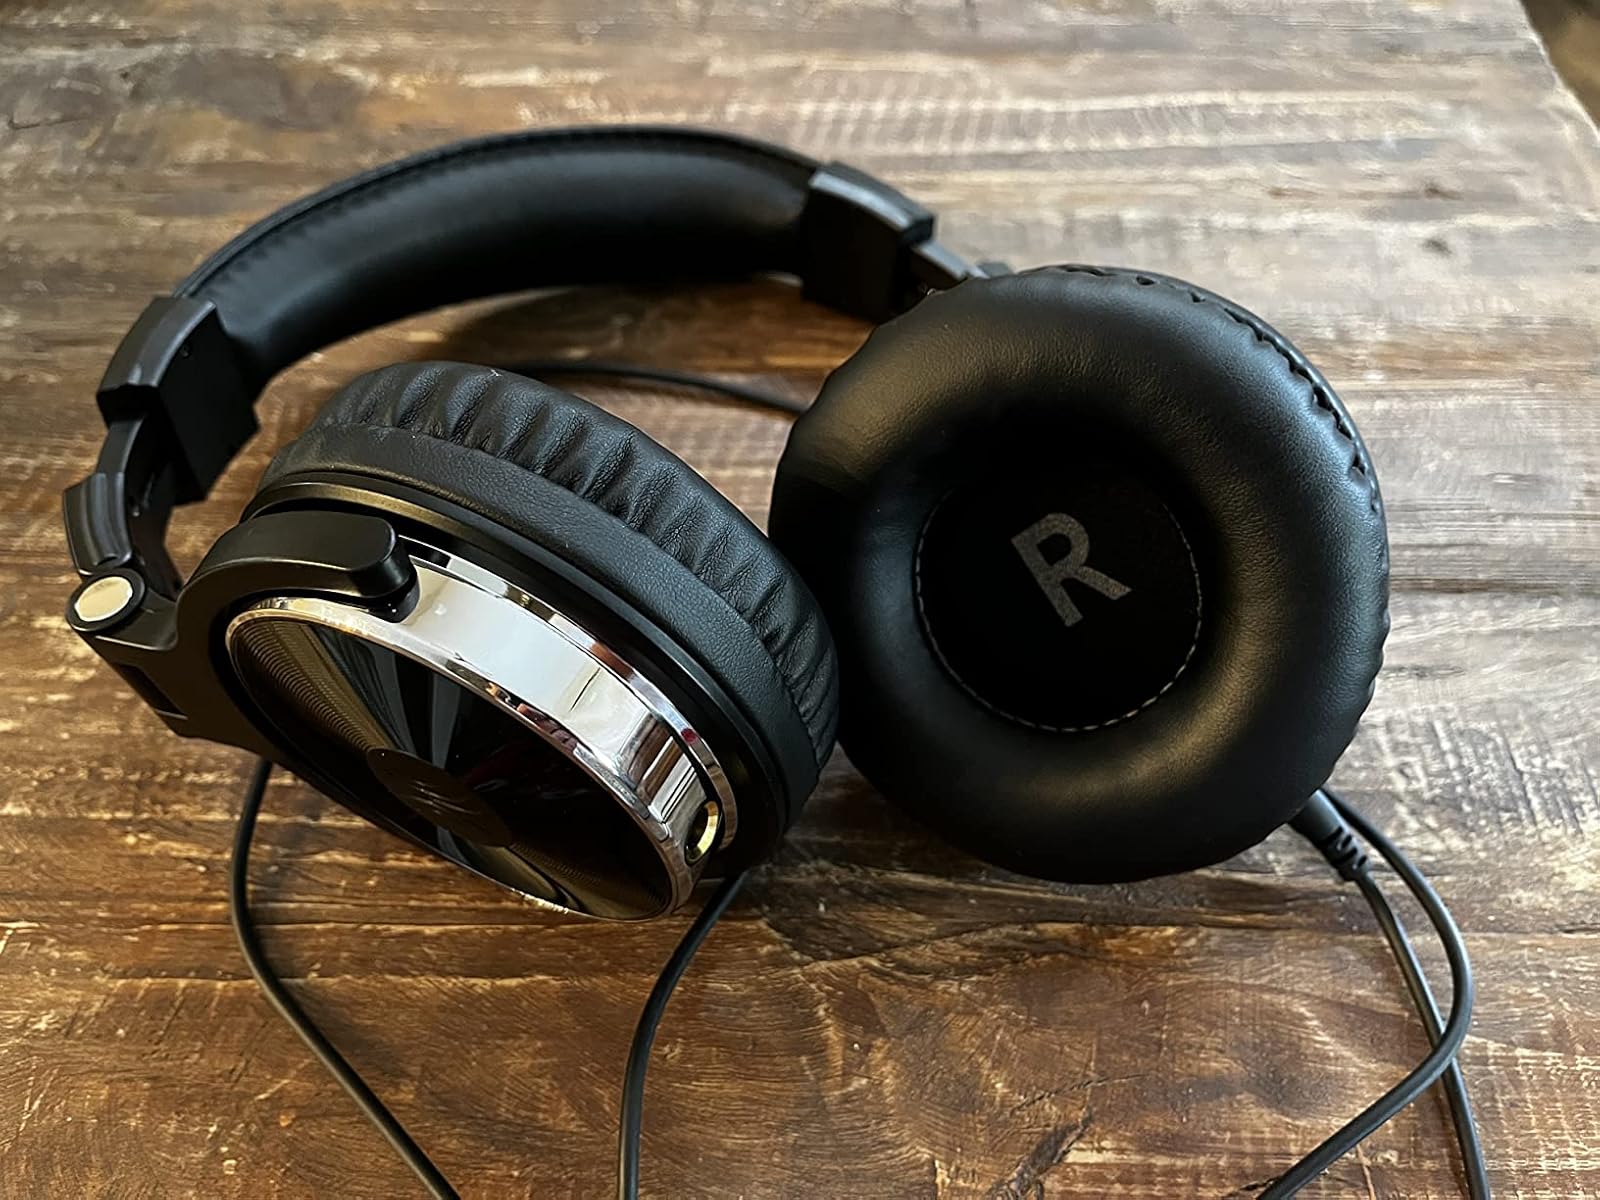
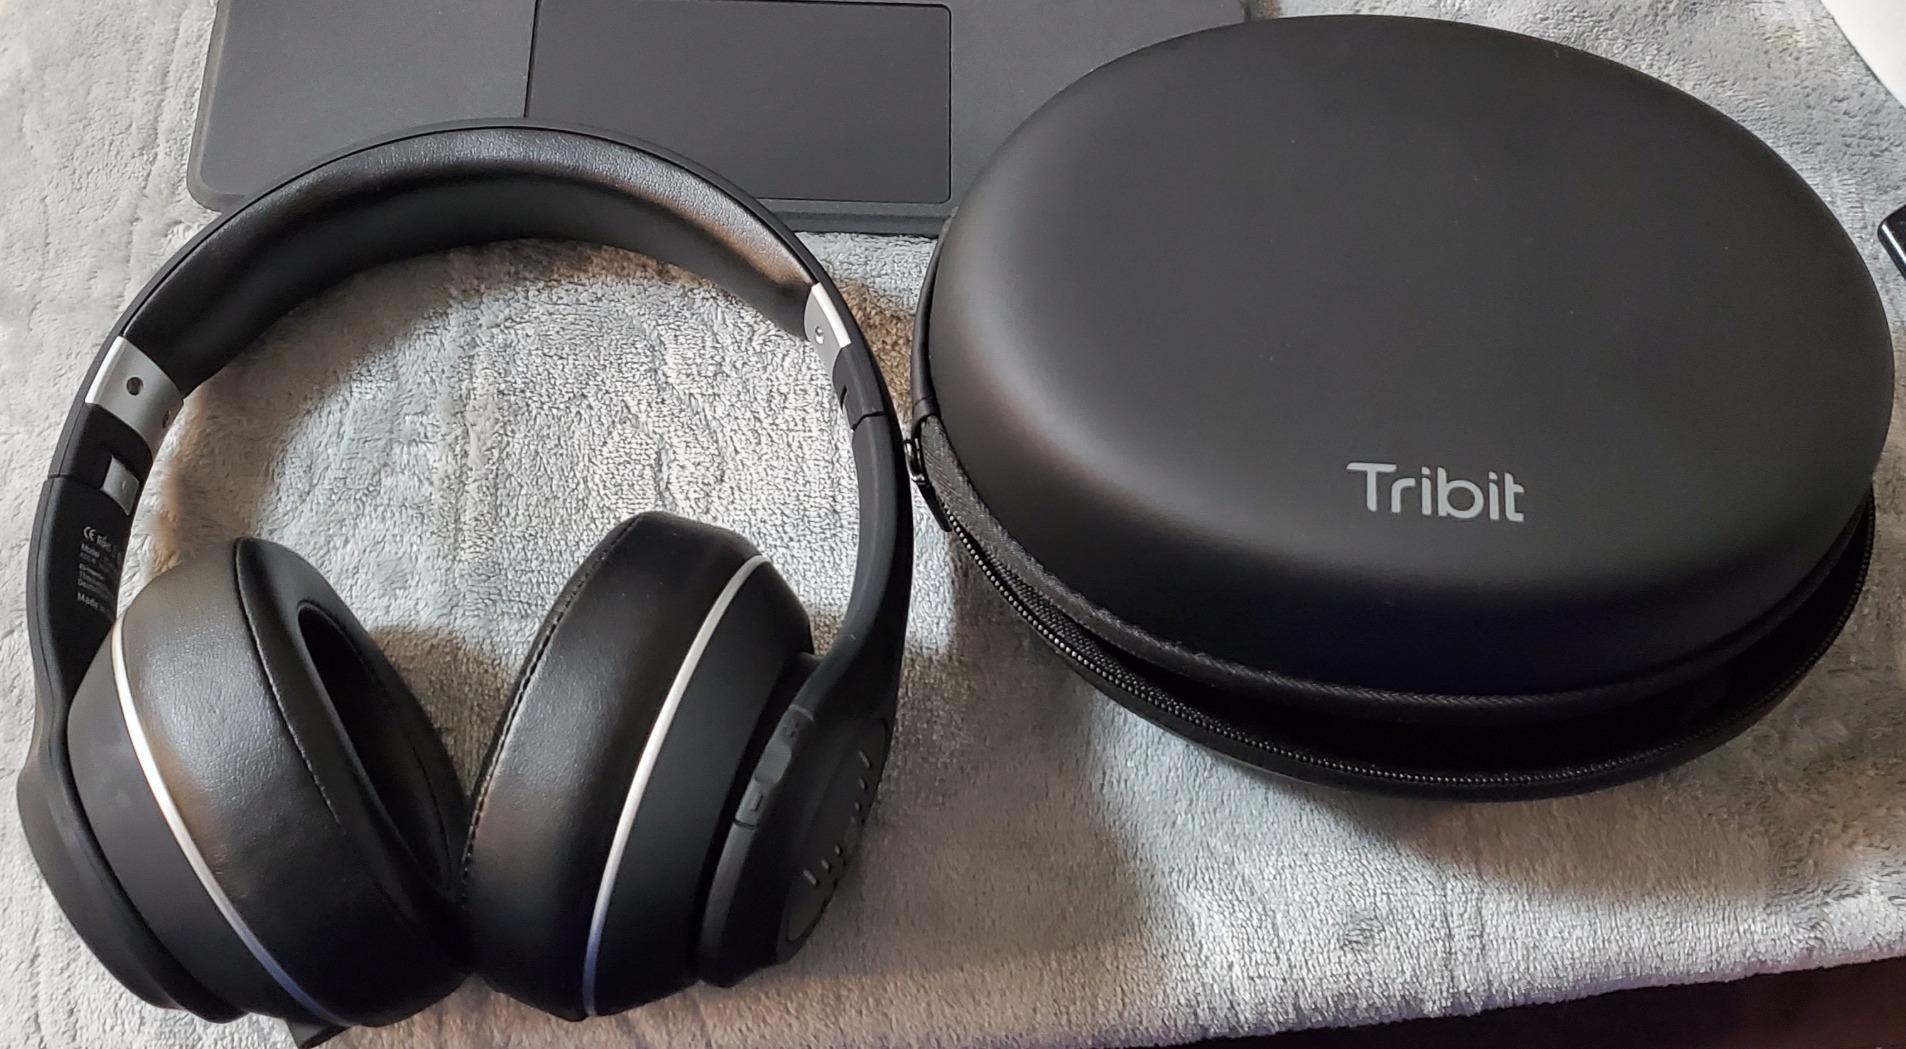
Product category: headphones
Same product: no